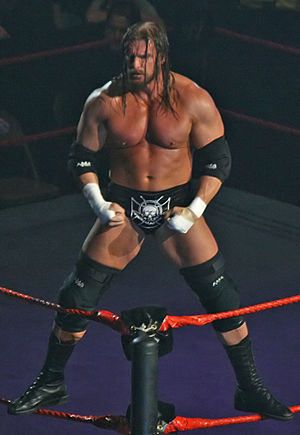
Triple H
Triple H Relaxed Melbourne 10.11.2007
Paul Michael Levesque, bedre kendt som HHH eller Triple H, er en amerikansk professionel wrestler i World Wrestling Entertainment, og som også er chefrådgiver for WWE's ejer, Vince McMahon, der også er hans svigerfar. WWE anerkender ham som en 14-dobbelt verdenmester, hvilket kun er overgået af Ric Flair og John Cena. Navnet Triple H er en forkortelse af hans tidligere ringnavn, Hunter Hearst Helmsley.